Kent, Ohio

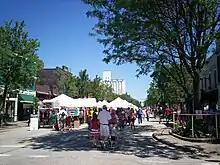
2010 Kent Heritage Festival along South Water Street

Cultural elements in Kent include various arts, environmental, and entertainment events during the year, as well as the Kent State University Museum. The Kent Heritage Festival is held every July in the downtown area, coinciding with the U.S. Independence Day. The festival includes crafts, booths, entertainment, train rides, 5K and 10K races, and fireworks, drawing approximately 25,000 people each year. In October, Kent hosts the homecoming festivities for Kent State University, including a parade down East Main Street as well as other events and activities both on campus and around the city. Also in October, the downtown area hosts an annual, yet unofficial, Halloween celebration, which usually takes place the last Saturday of October. The event typically draws thousands, largely Kent State students, and includes many who dress in costume. In 2007 Main Street Kent, a local organization that promotes downtown Kent, created a family-oriented Halloween event downtown that precedes the unofficial celebration. Since 2007, Kent has hosted an annual environmental festival known as "Who's Your Mama?" which takes place in conjunction with Earth Day. The festival has events at various locations in the city, such as a vegan chef competition, concerts, a film festival, guest speakers, and booths on environment-based topics. Through Main Street Kent, additional events downtown include an ice cream social event in August, an outdoor concert series and "sidewalk cinema" between May and September, an art and wine festival in June, a cider festival in November, and the Festival of Lights Christmas celebration in early December. The Wizardly World of Kent, formerly known as Kent Potterfest, is a festival celebrating the book and movie series "Harry Potter" and debuted in 2016. It is held annually in the downtown area in late July. It features "Harry Potter"-themed vendors and activities, a 5k run through Kent State University, a costume contest, and the transformation of Acorn Alley to resemble Diagon Alley. Kent Rainbow Weekend, the city's annual Pride festival, is held in October.